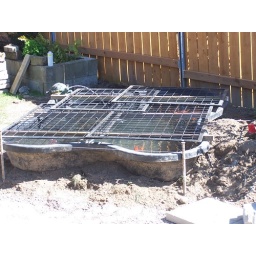
Day 2, fish back in their own little home